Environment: real
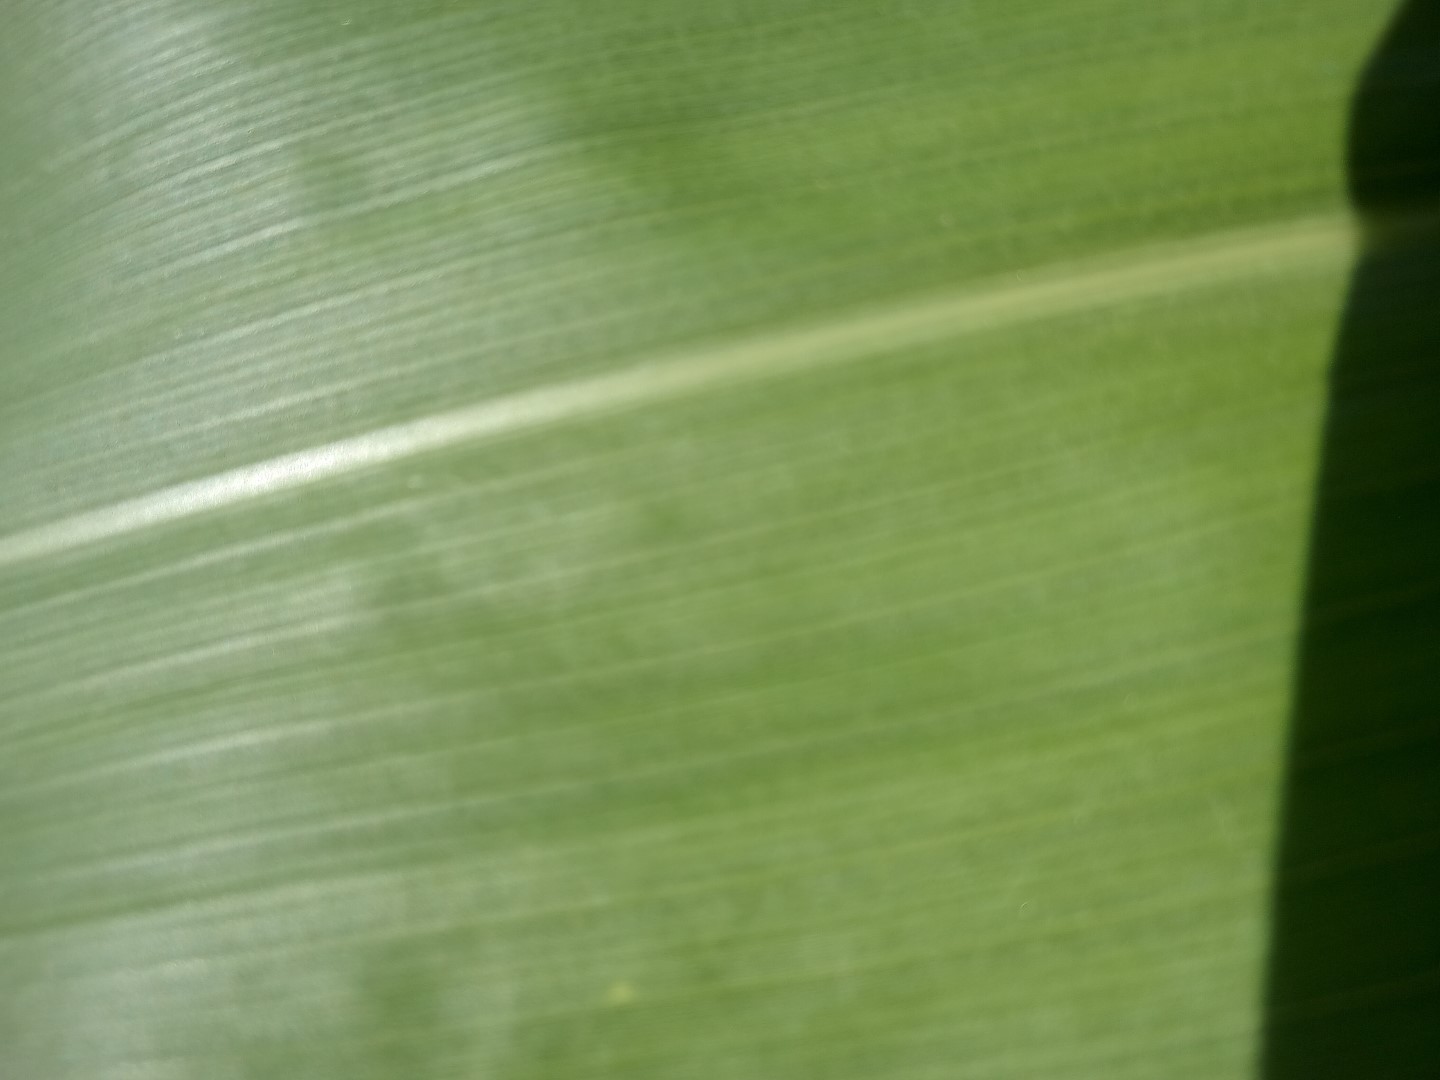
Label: healthy